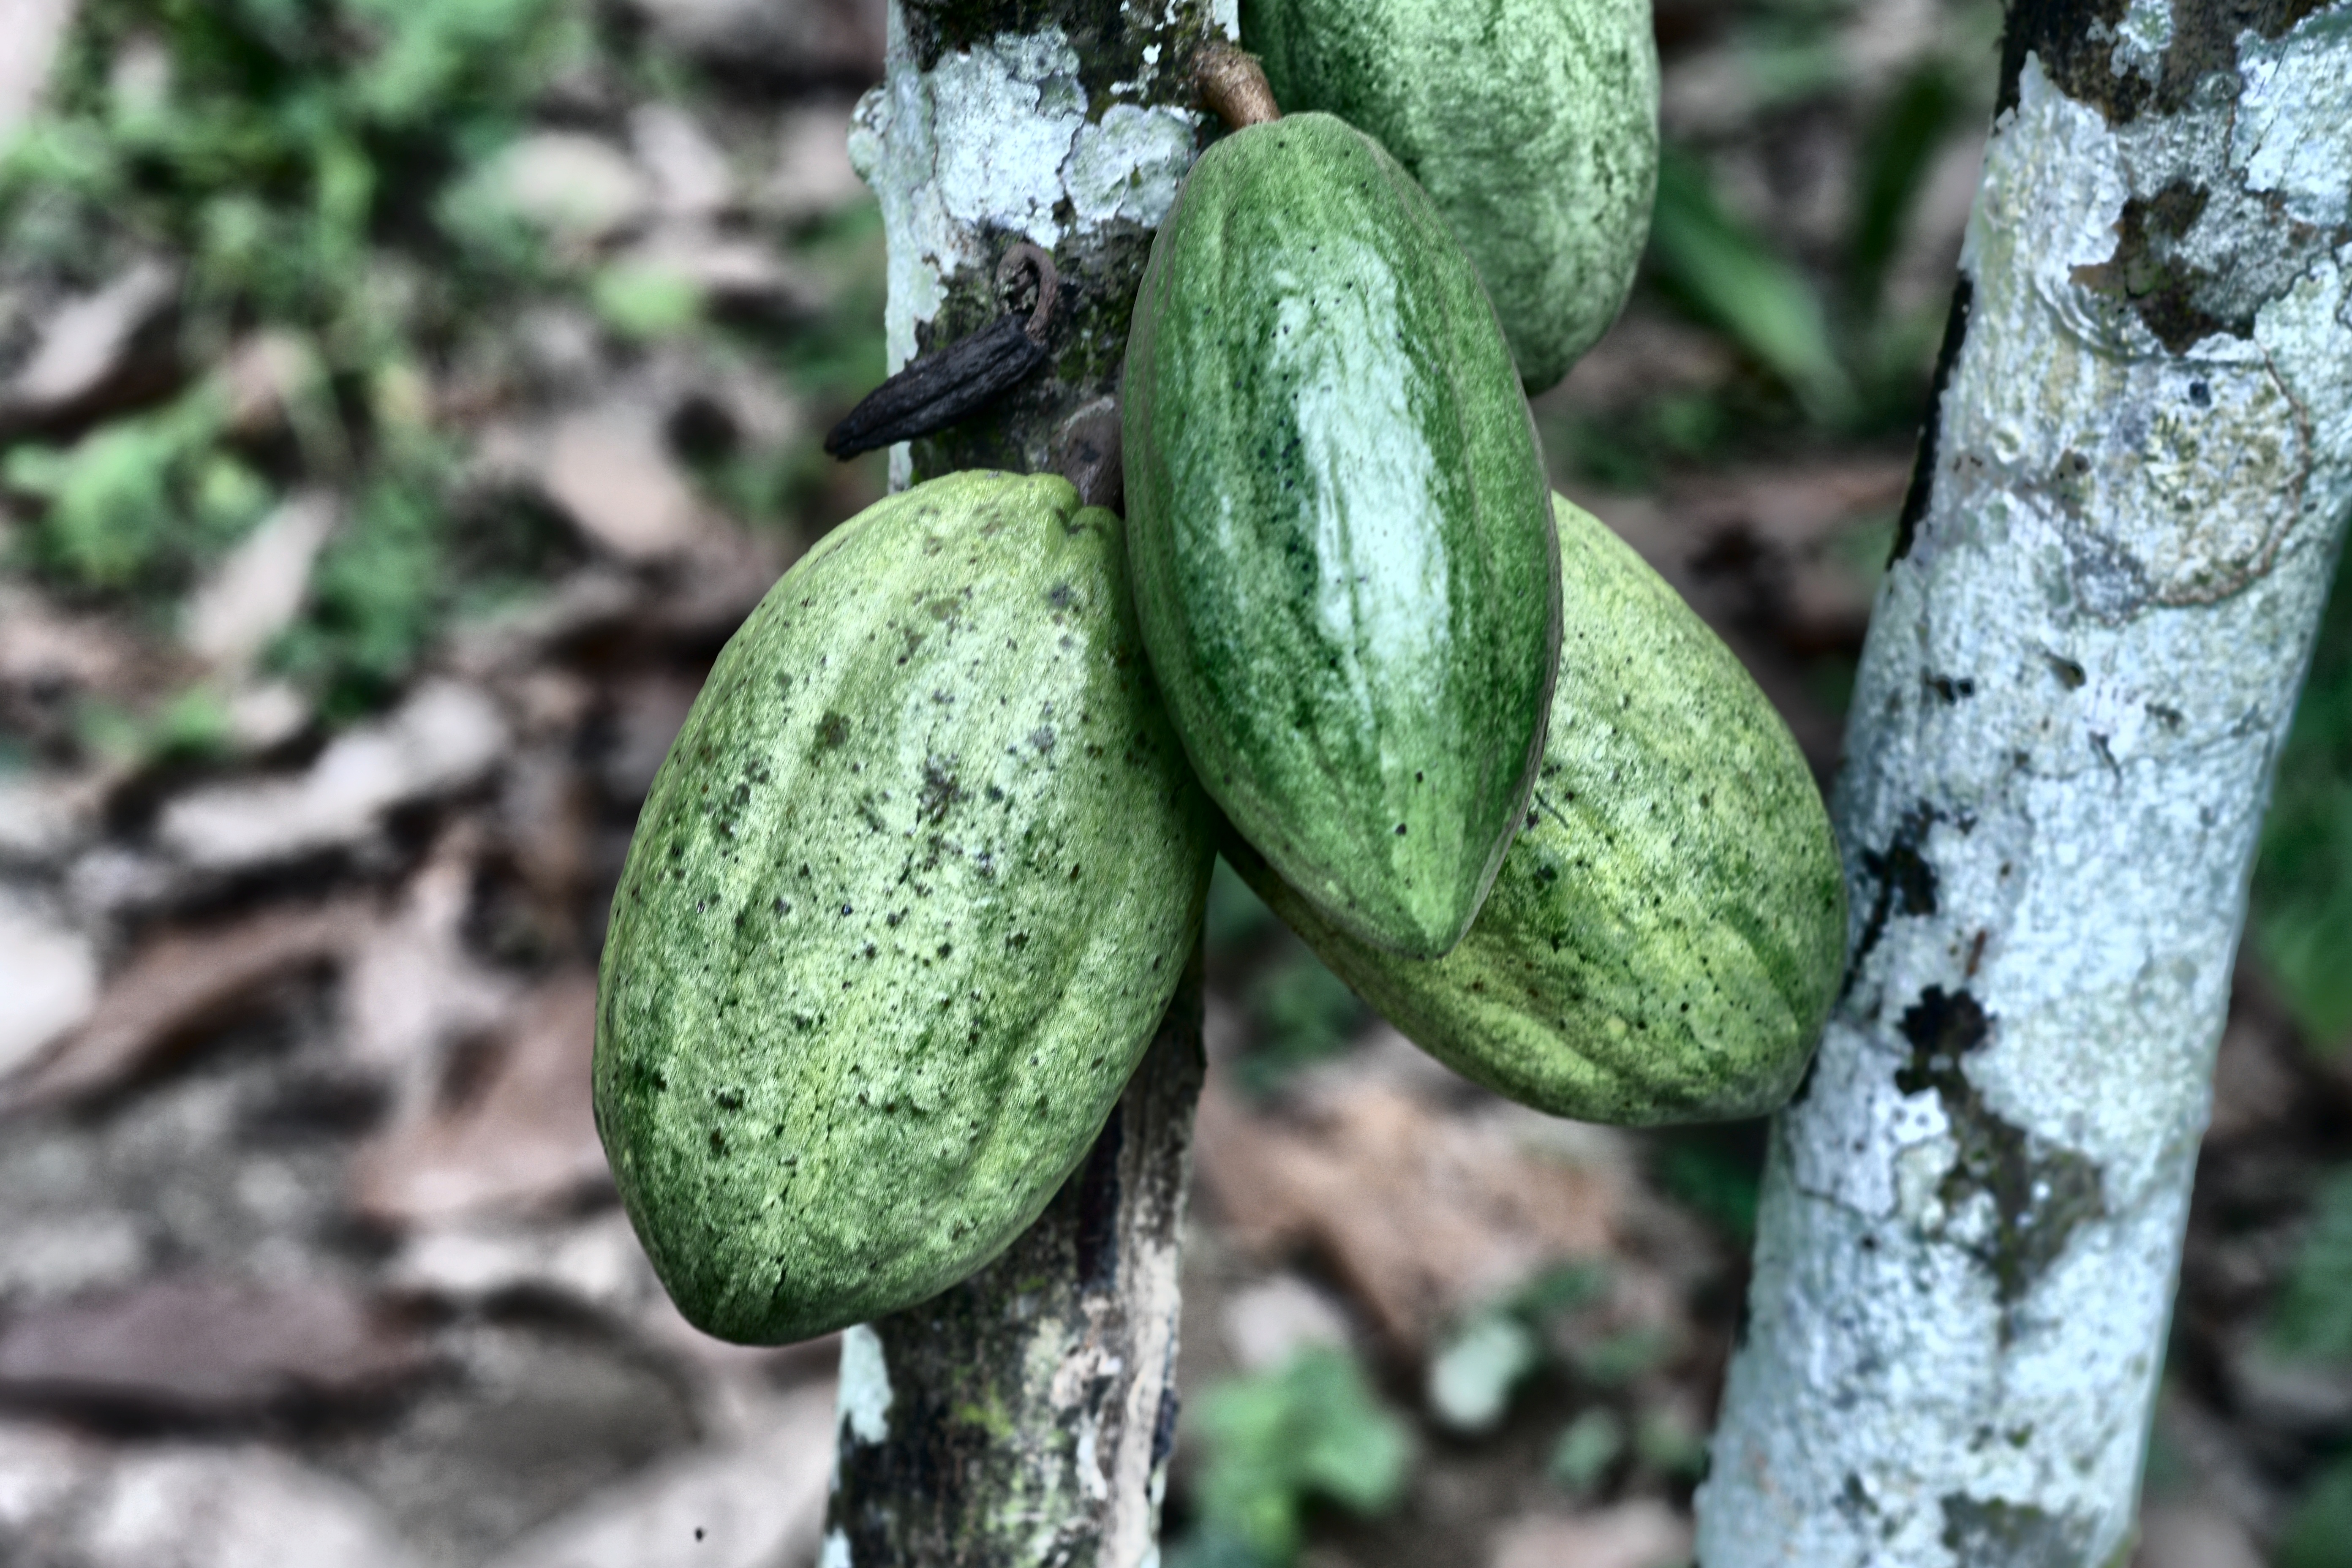
Maturity: unmature
Variety: Amelonado